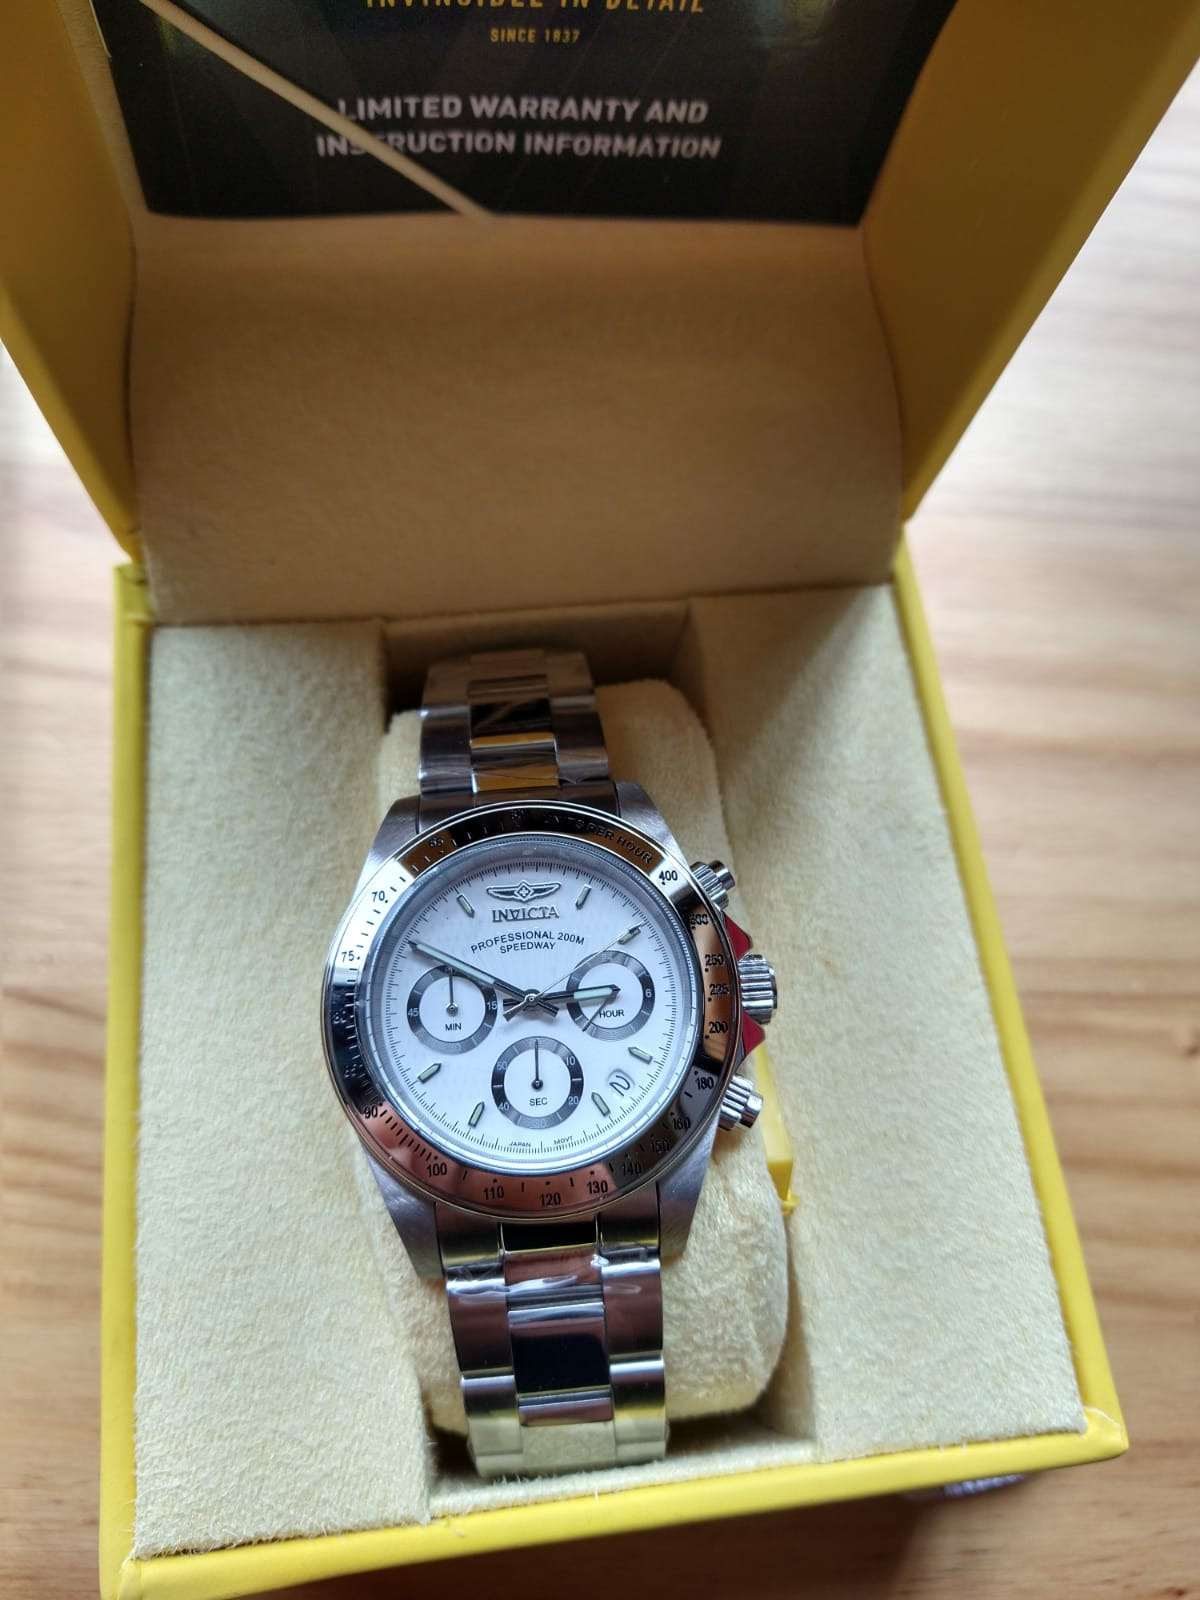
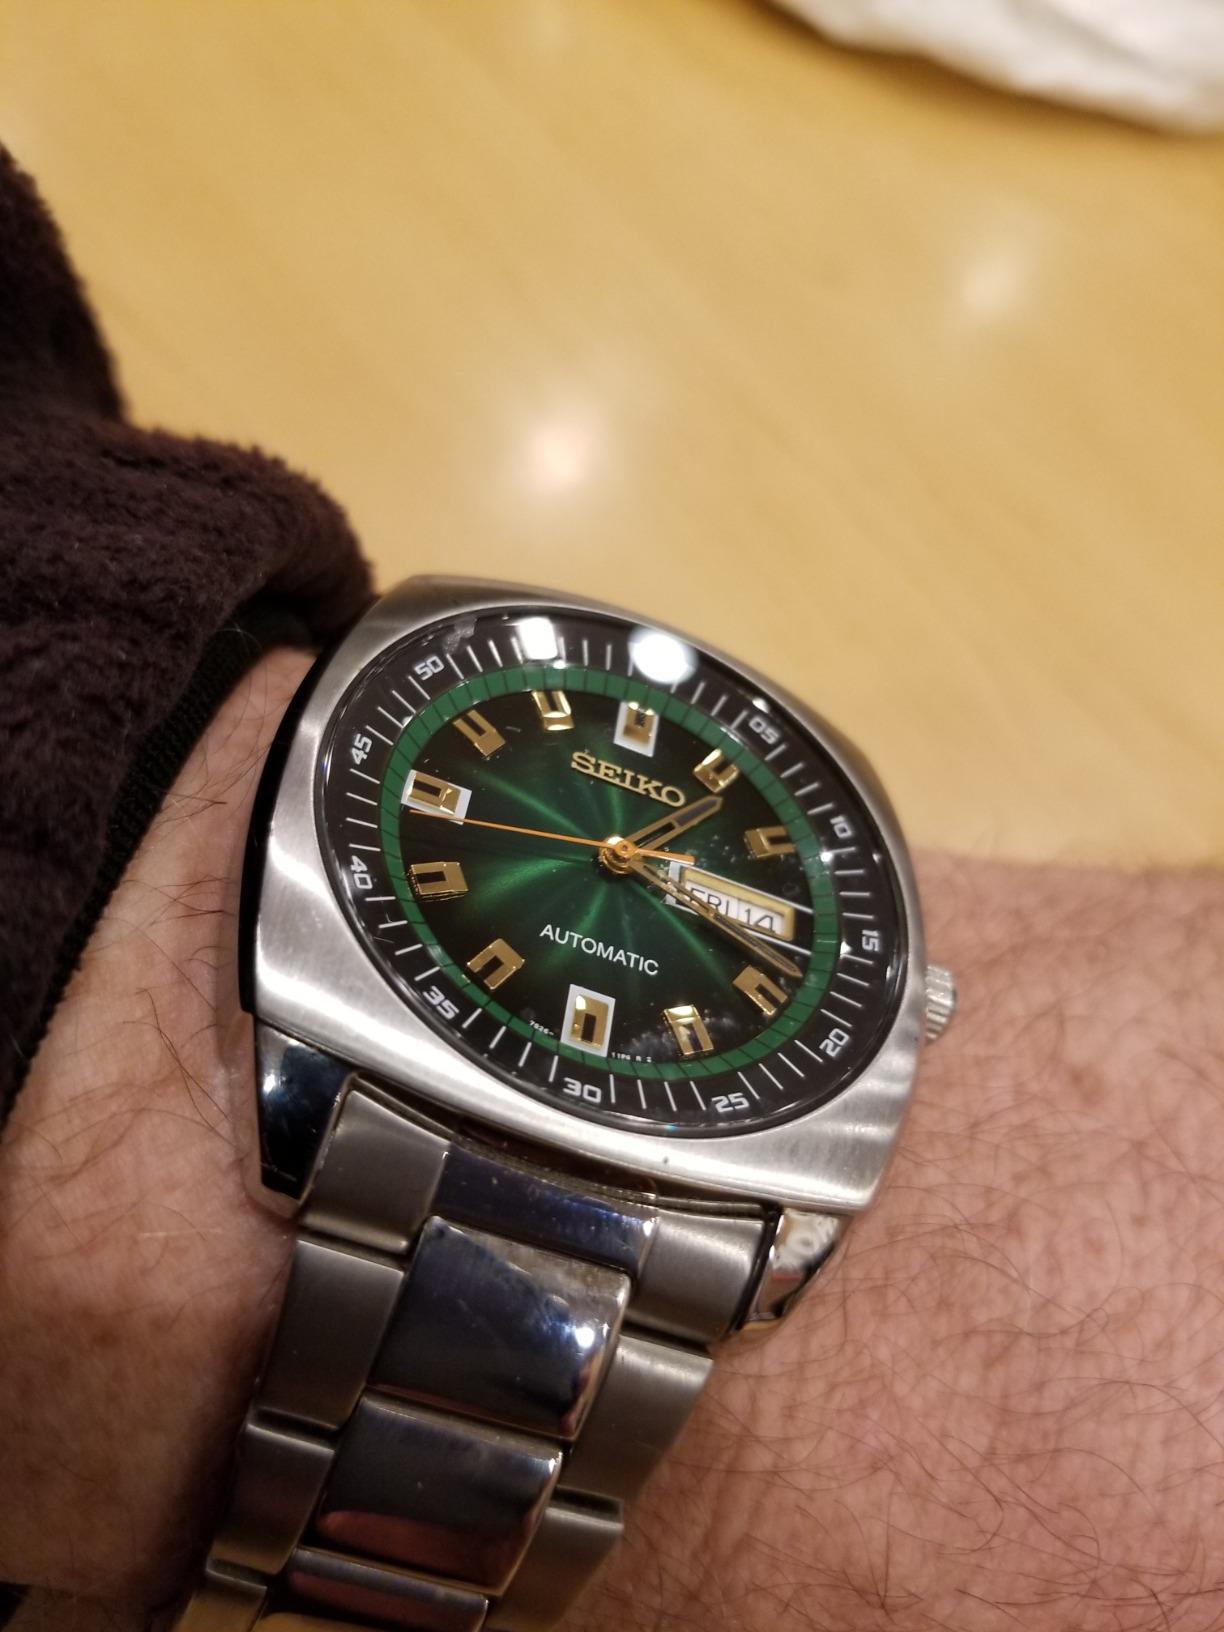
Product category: accessories_watch
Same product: no